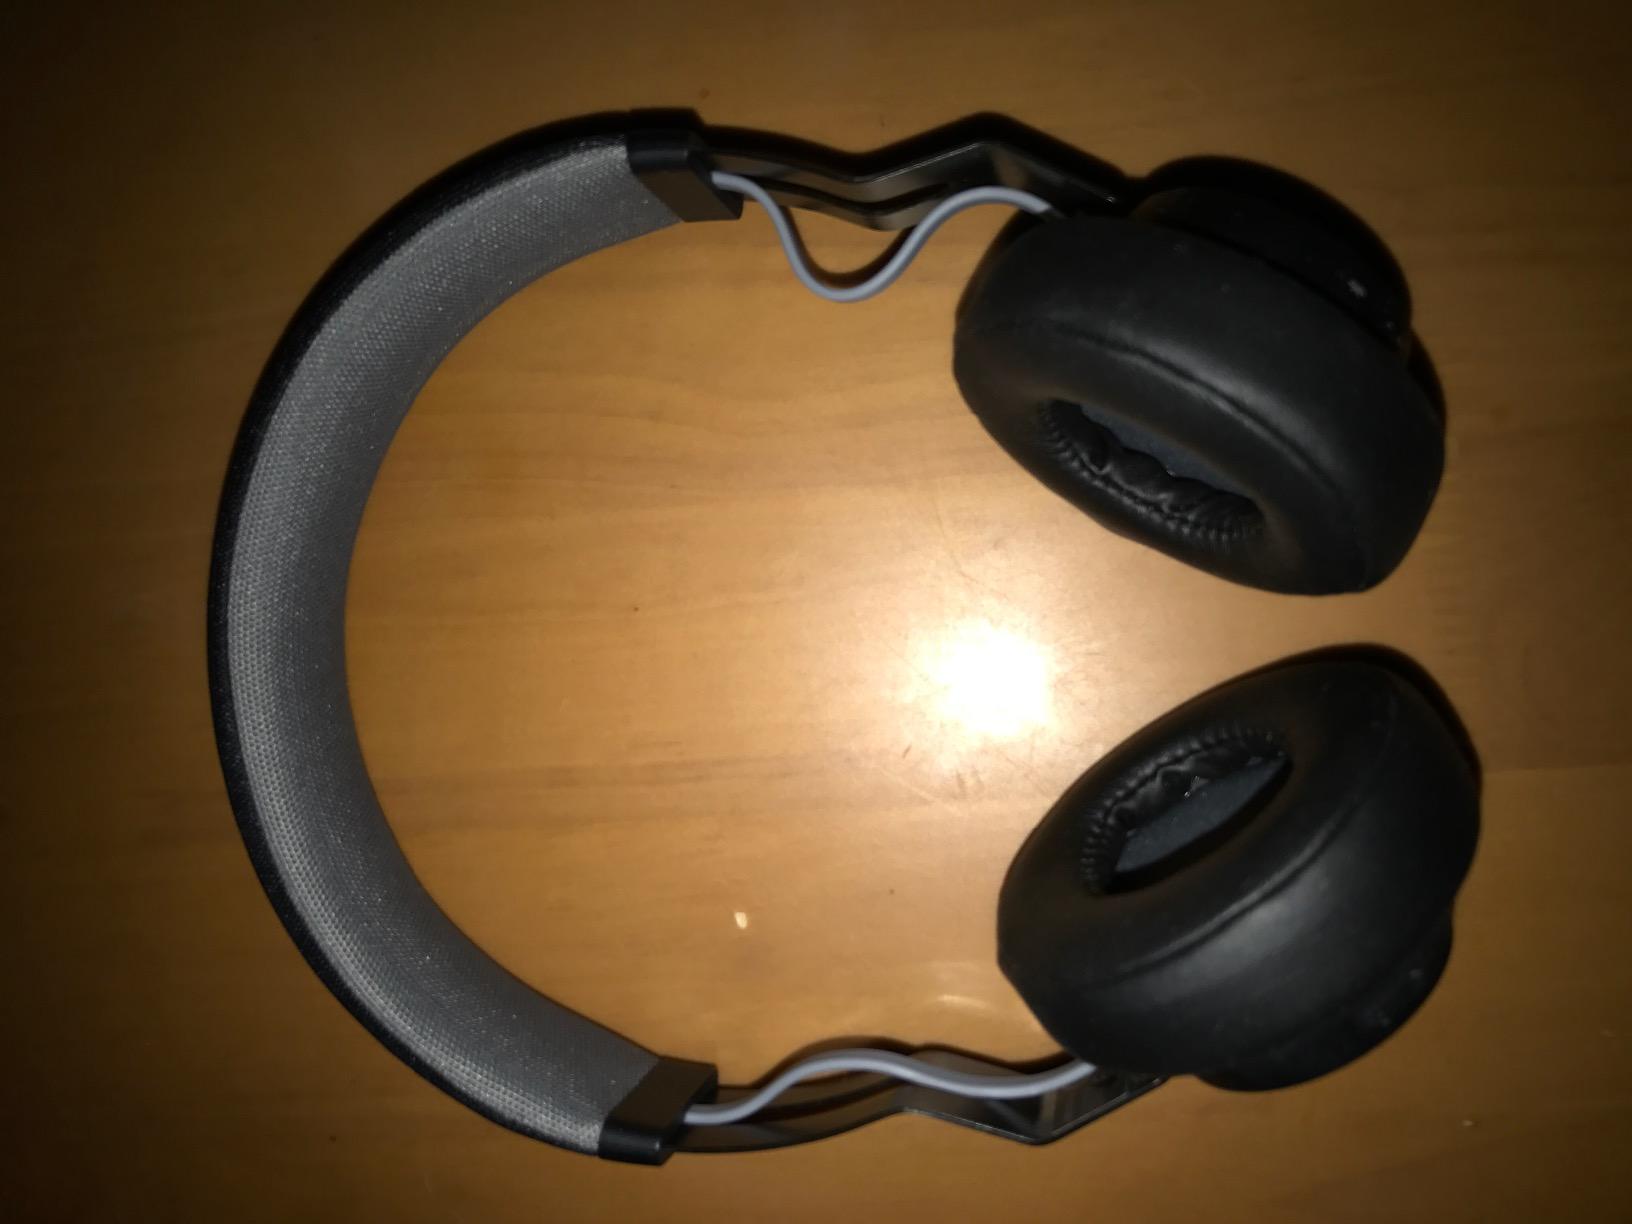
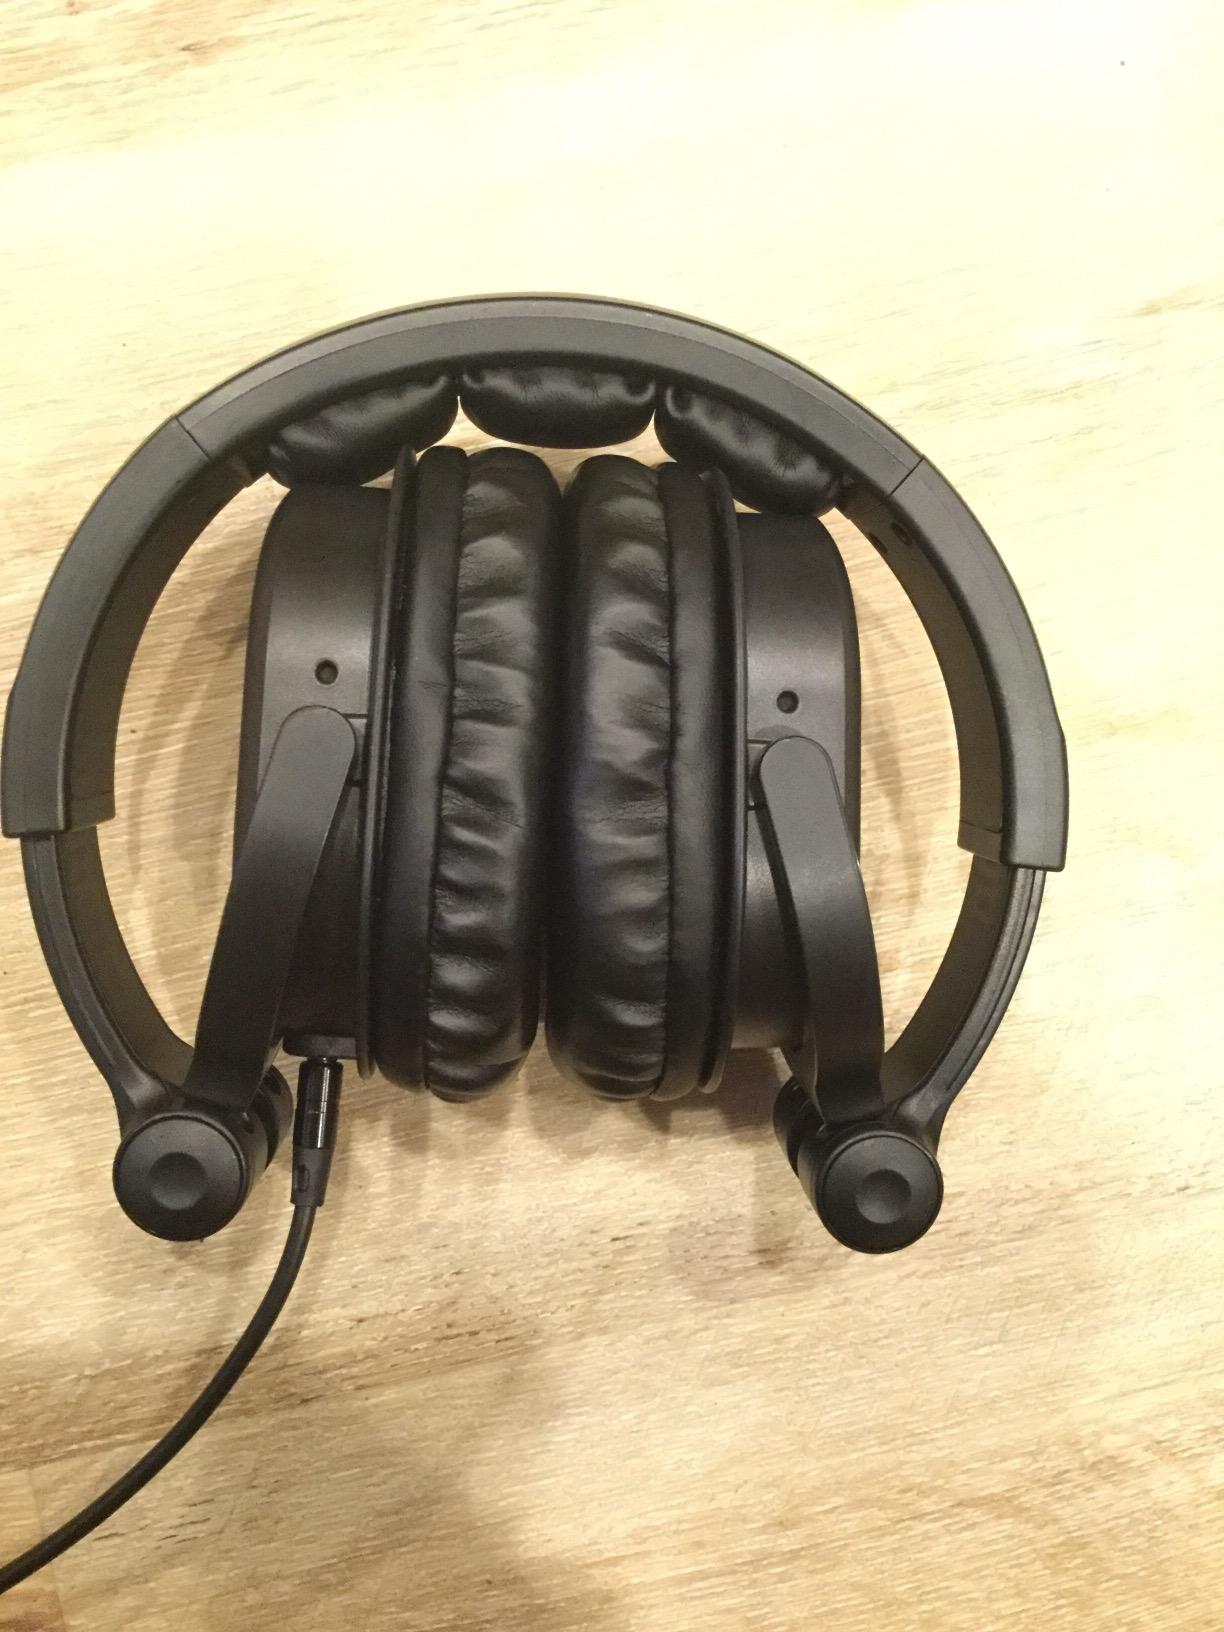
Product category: headphones
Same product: no